Daimler DS420

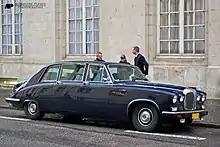
State car of Luxembourg at a royal family wedding in Nancy on 28 December 2018

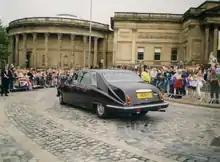
Royal visit to Liverpool c. 1990s - one of five Limousines delivered to Queen Elizabeth II

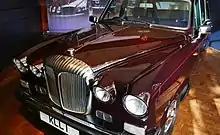
A 1992 Daimler DS420 semi-state limousine garaged at the Royal Mews, Buckingham Palace, London.

Daimler has delivered automobiles to all five monarchs of the United Kingdom since 1901. Prince Philip opened the door to Rolls-Royce with an order for a private car, a Rolls-Royce Phantom IV, which was delivered in 1950 and became part of the official fleet in 1952 when Princess Elizabeth became Queen. Daimler was challenged by the next generation of Rolls–Royce cars, whose Phantom V was more successful, with orders from five reigning monarchs—Queen Elizabeth II of the United Kingdom, King Hussein of Jordan, Emperor Hirohito of Japan, Hakim Isa ibn Salman Al Khalifa of Bahrain and Emir Sabbah III of Kuwait—while the Daimler DR450 was delivered to King Bhumibol Adulyadej of Thailand and King Hussein of Jordan. The Daimler Straight Eight (DE36) is a favorite among reigning monarchs, including King Bhumibol Adulyadej of Thailand, King Mohammed Zahir of Afghanistan, Emperor Haile Selassie of Ethiopia, Queen Wilhelmina of the Netherlands and Prince Rainier of Monaco.